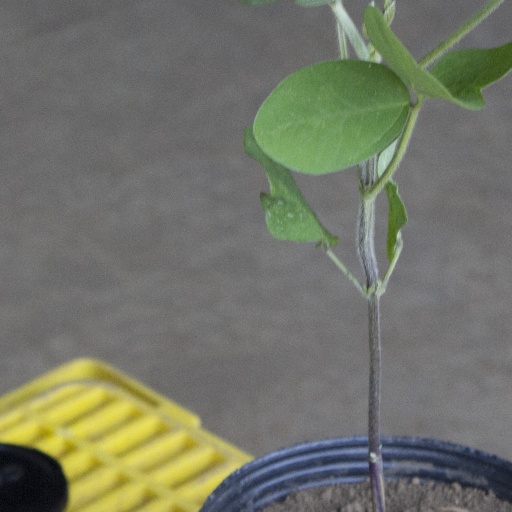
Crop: soybean